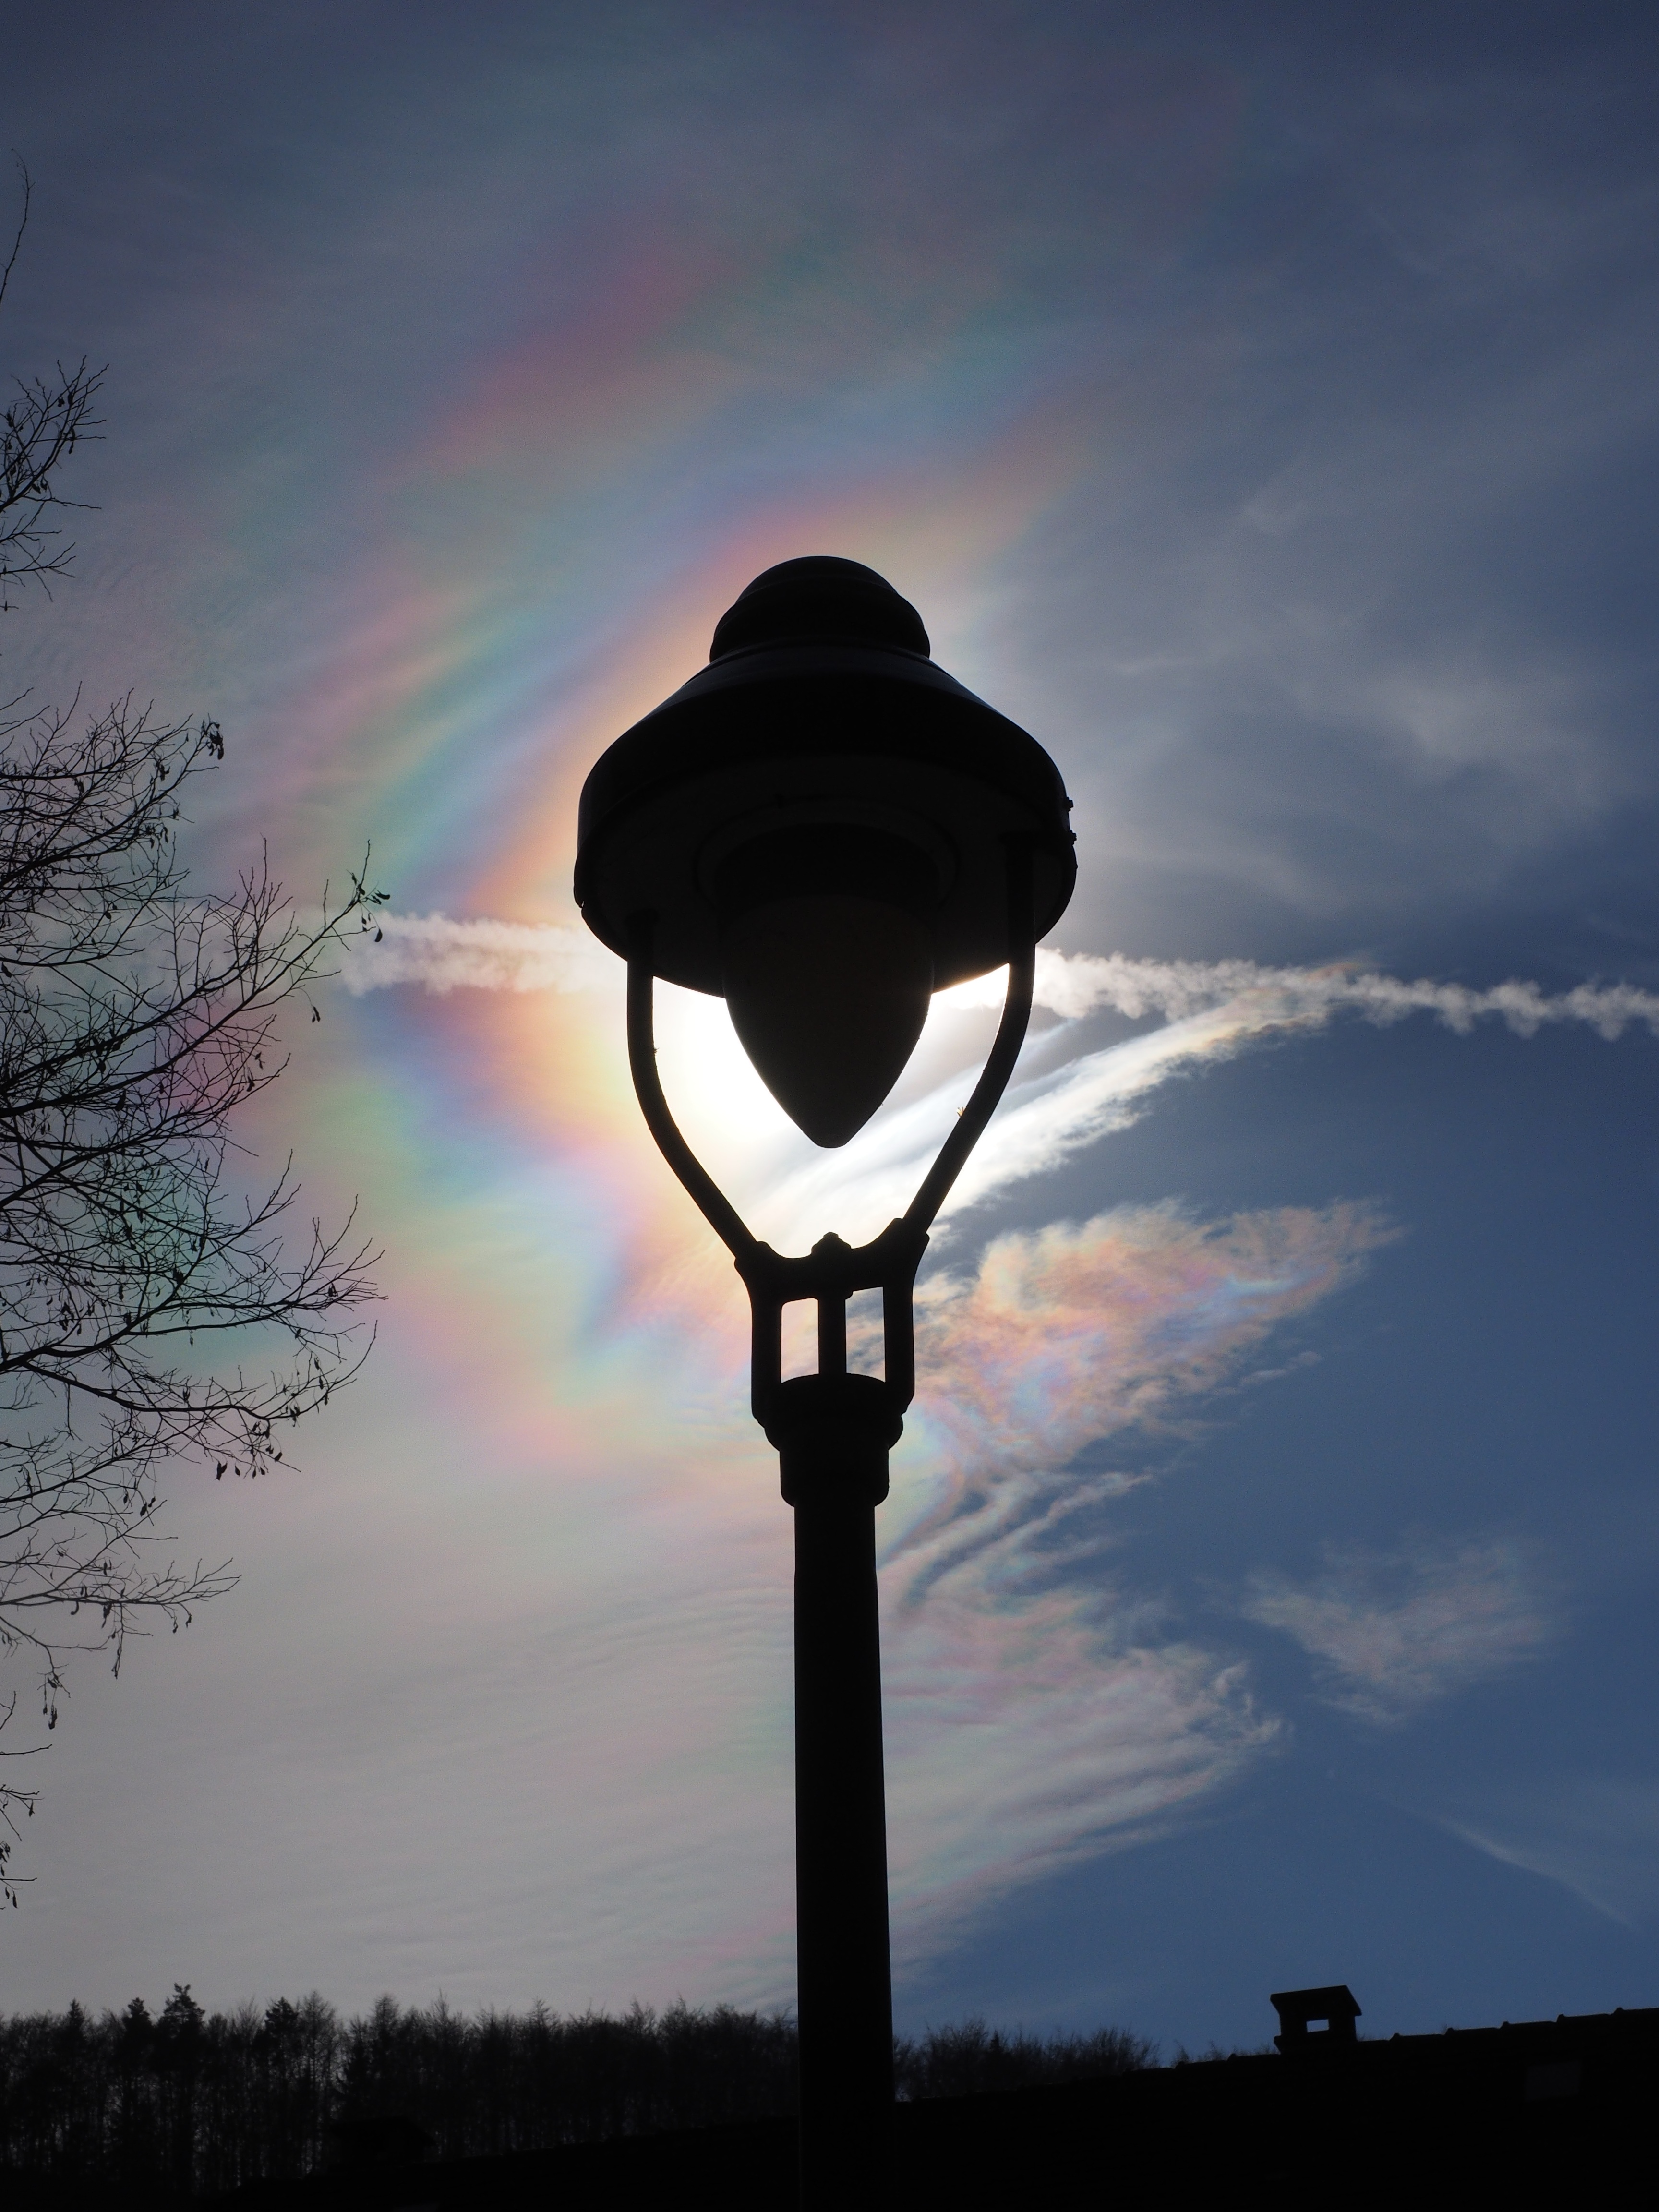
silhouette, light, cloud, sky, sun, sunset, sunlight, morning, dawn, dusk, evening, lantern, reflection, darkness, street light, lamp, colorful, lighting, street lamp, lichtspiel, bright, light fixture, iridescent, atmospheric, back light, rainbow colors, street lighting, light phenomenon, weather phenomenon, mother of pearl, iridescent cloud, pearlescent colours, atmosphere of earth, altocumulus clouds